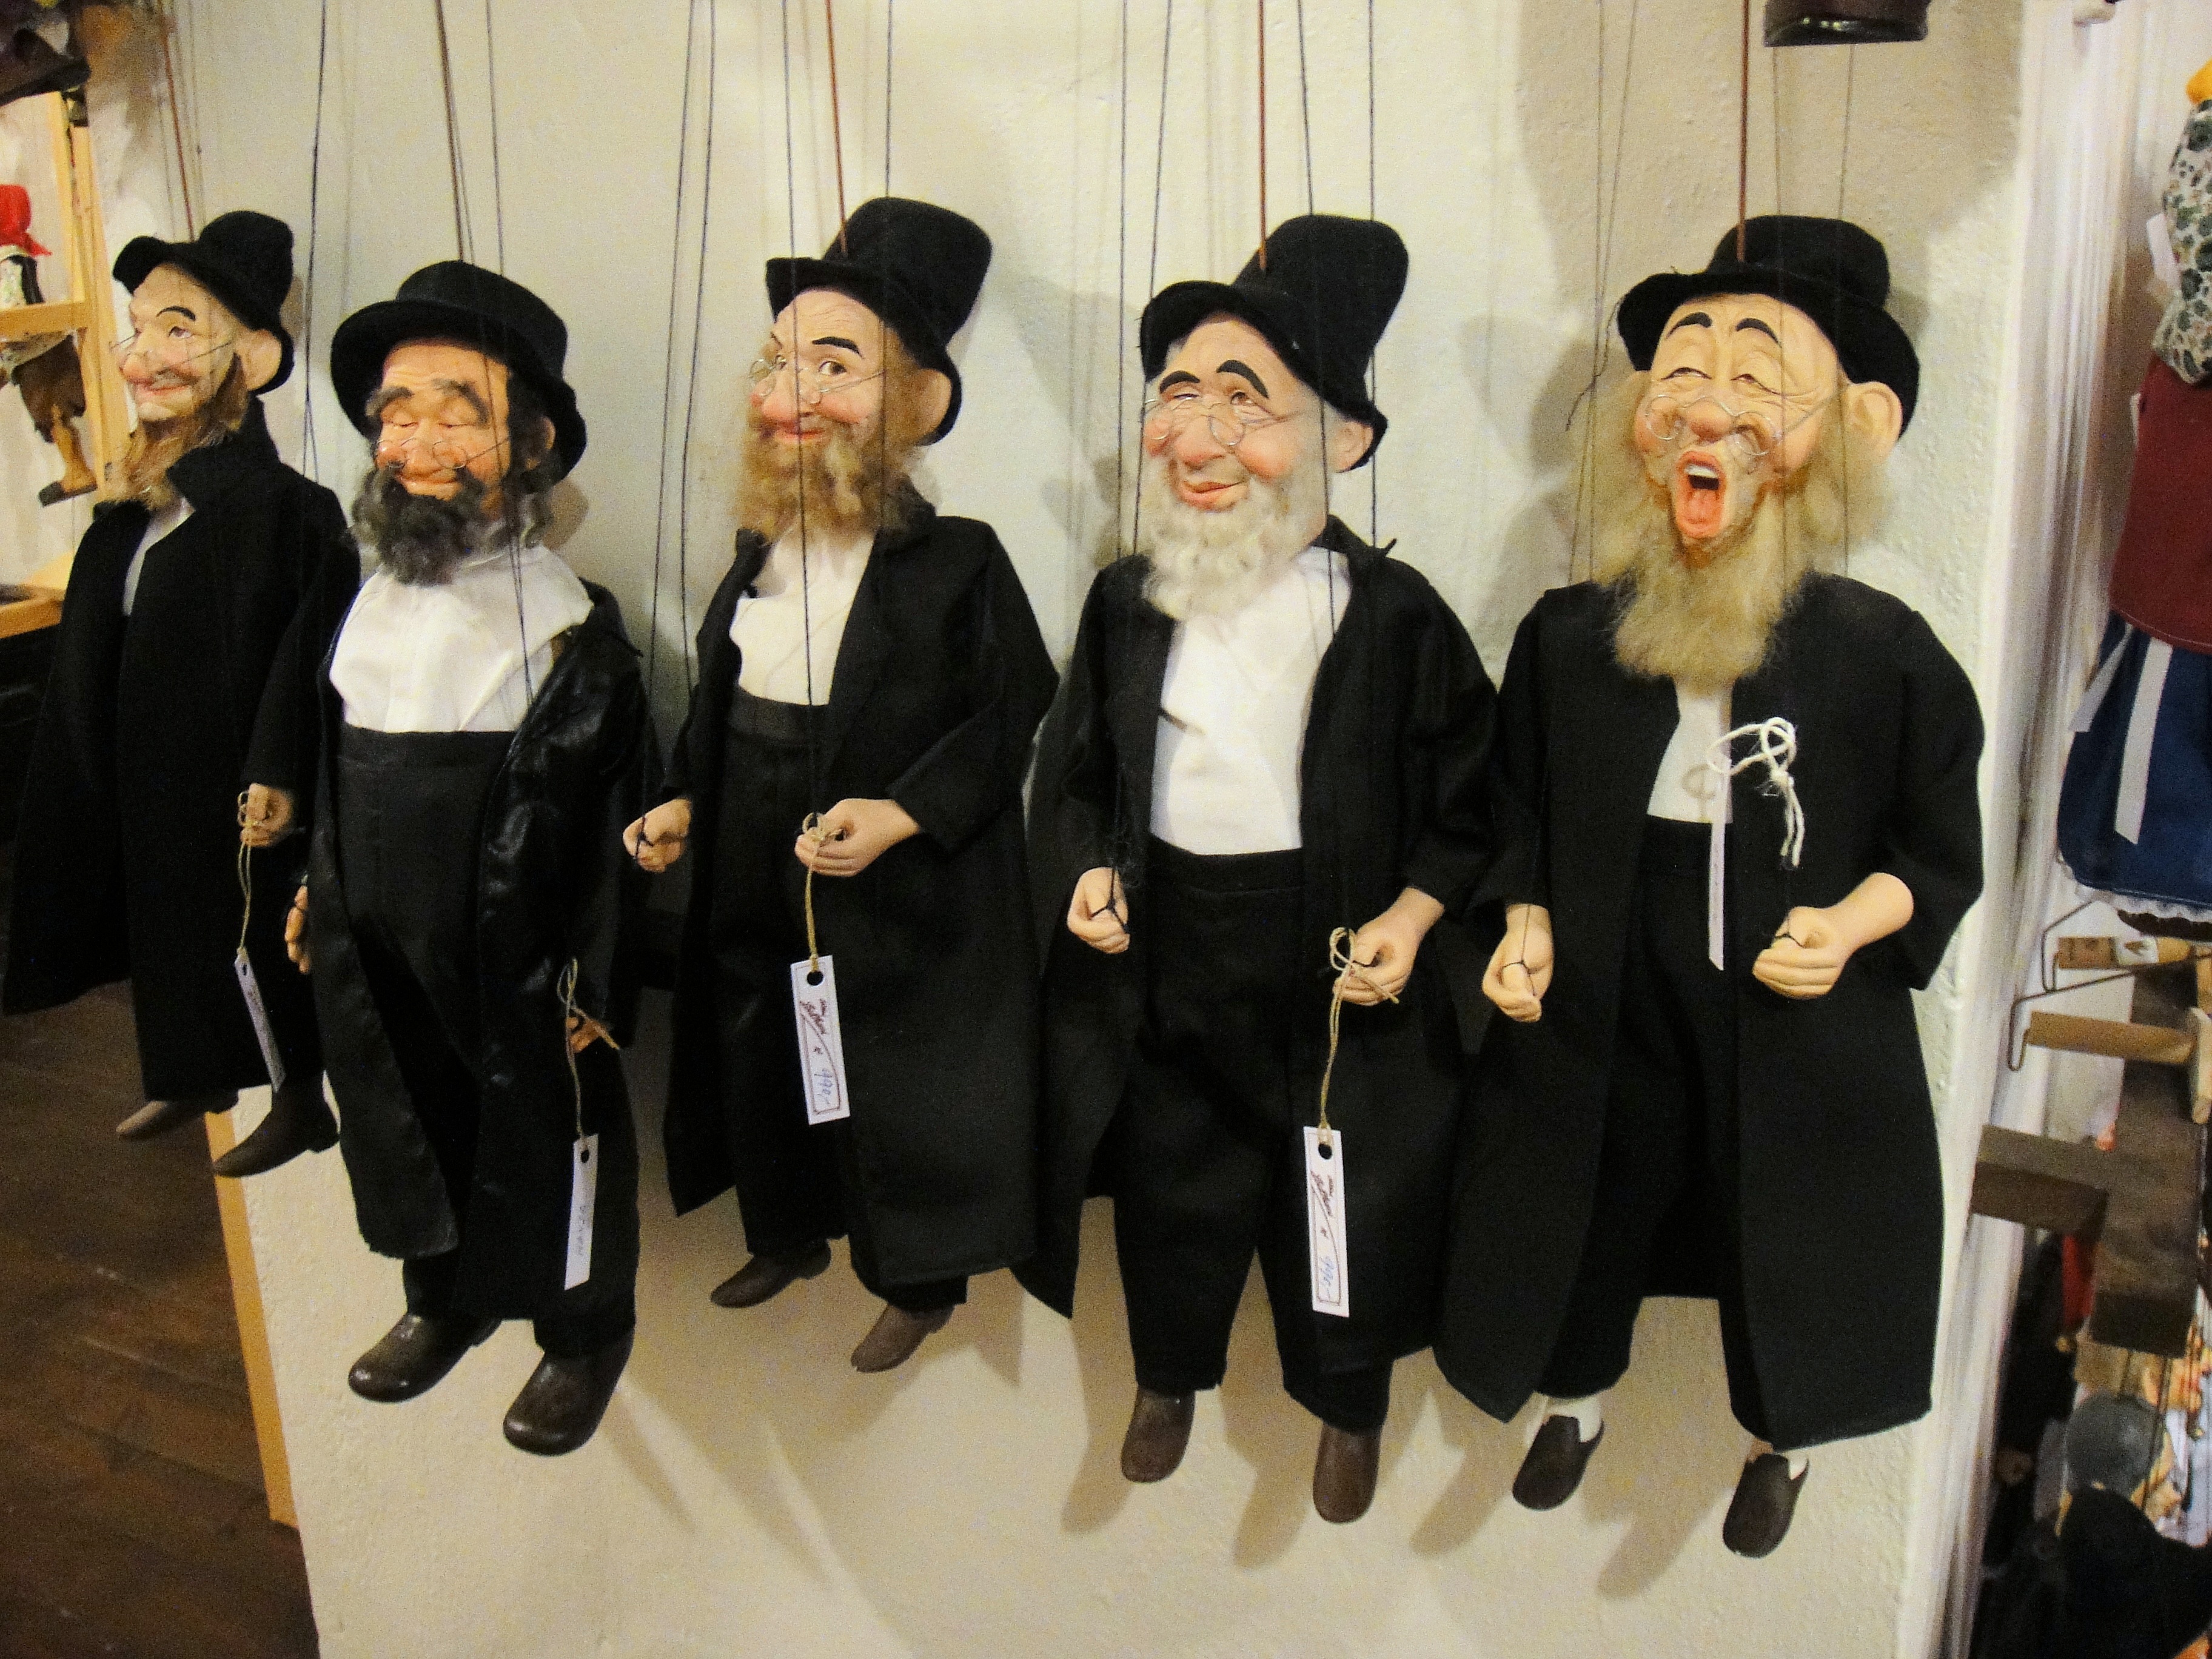
puppet, dolls, caricature, graduation, jewish, hebrew, academic dress